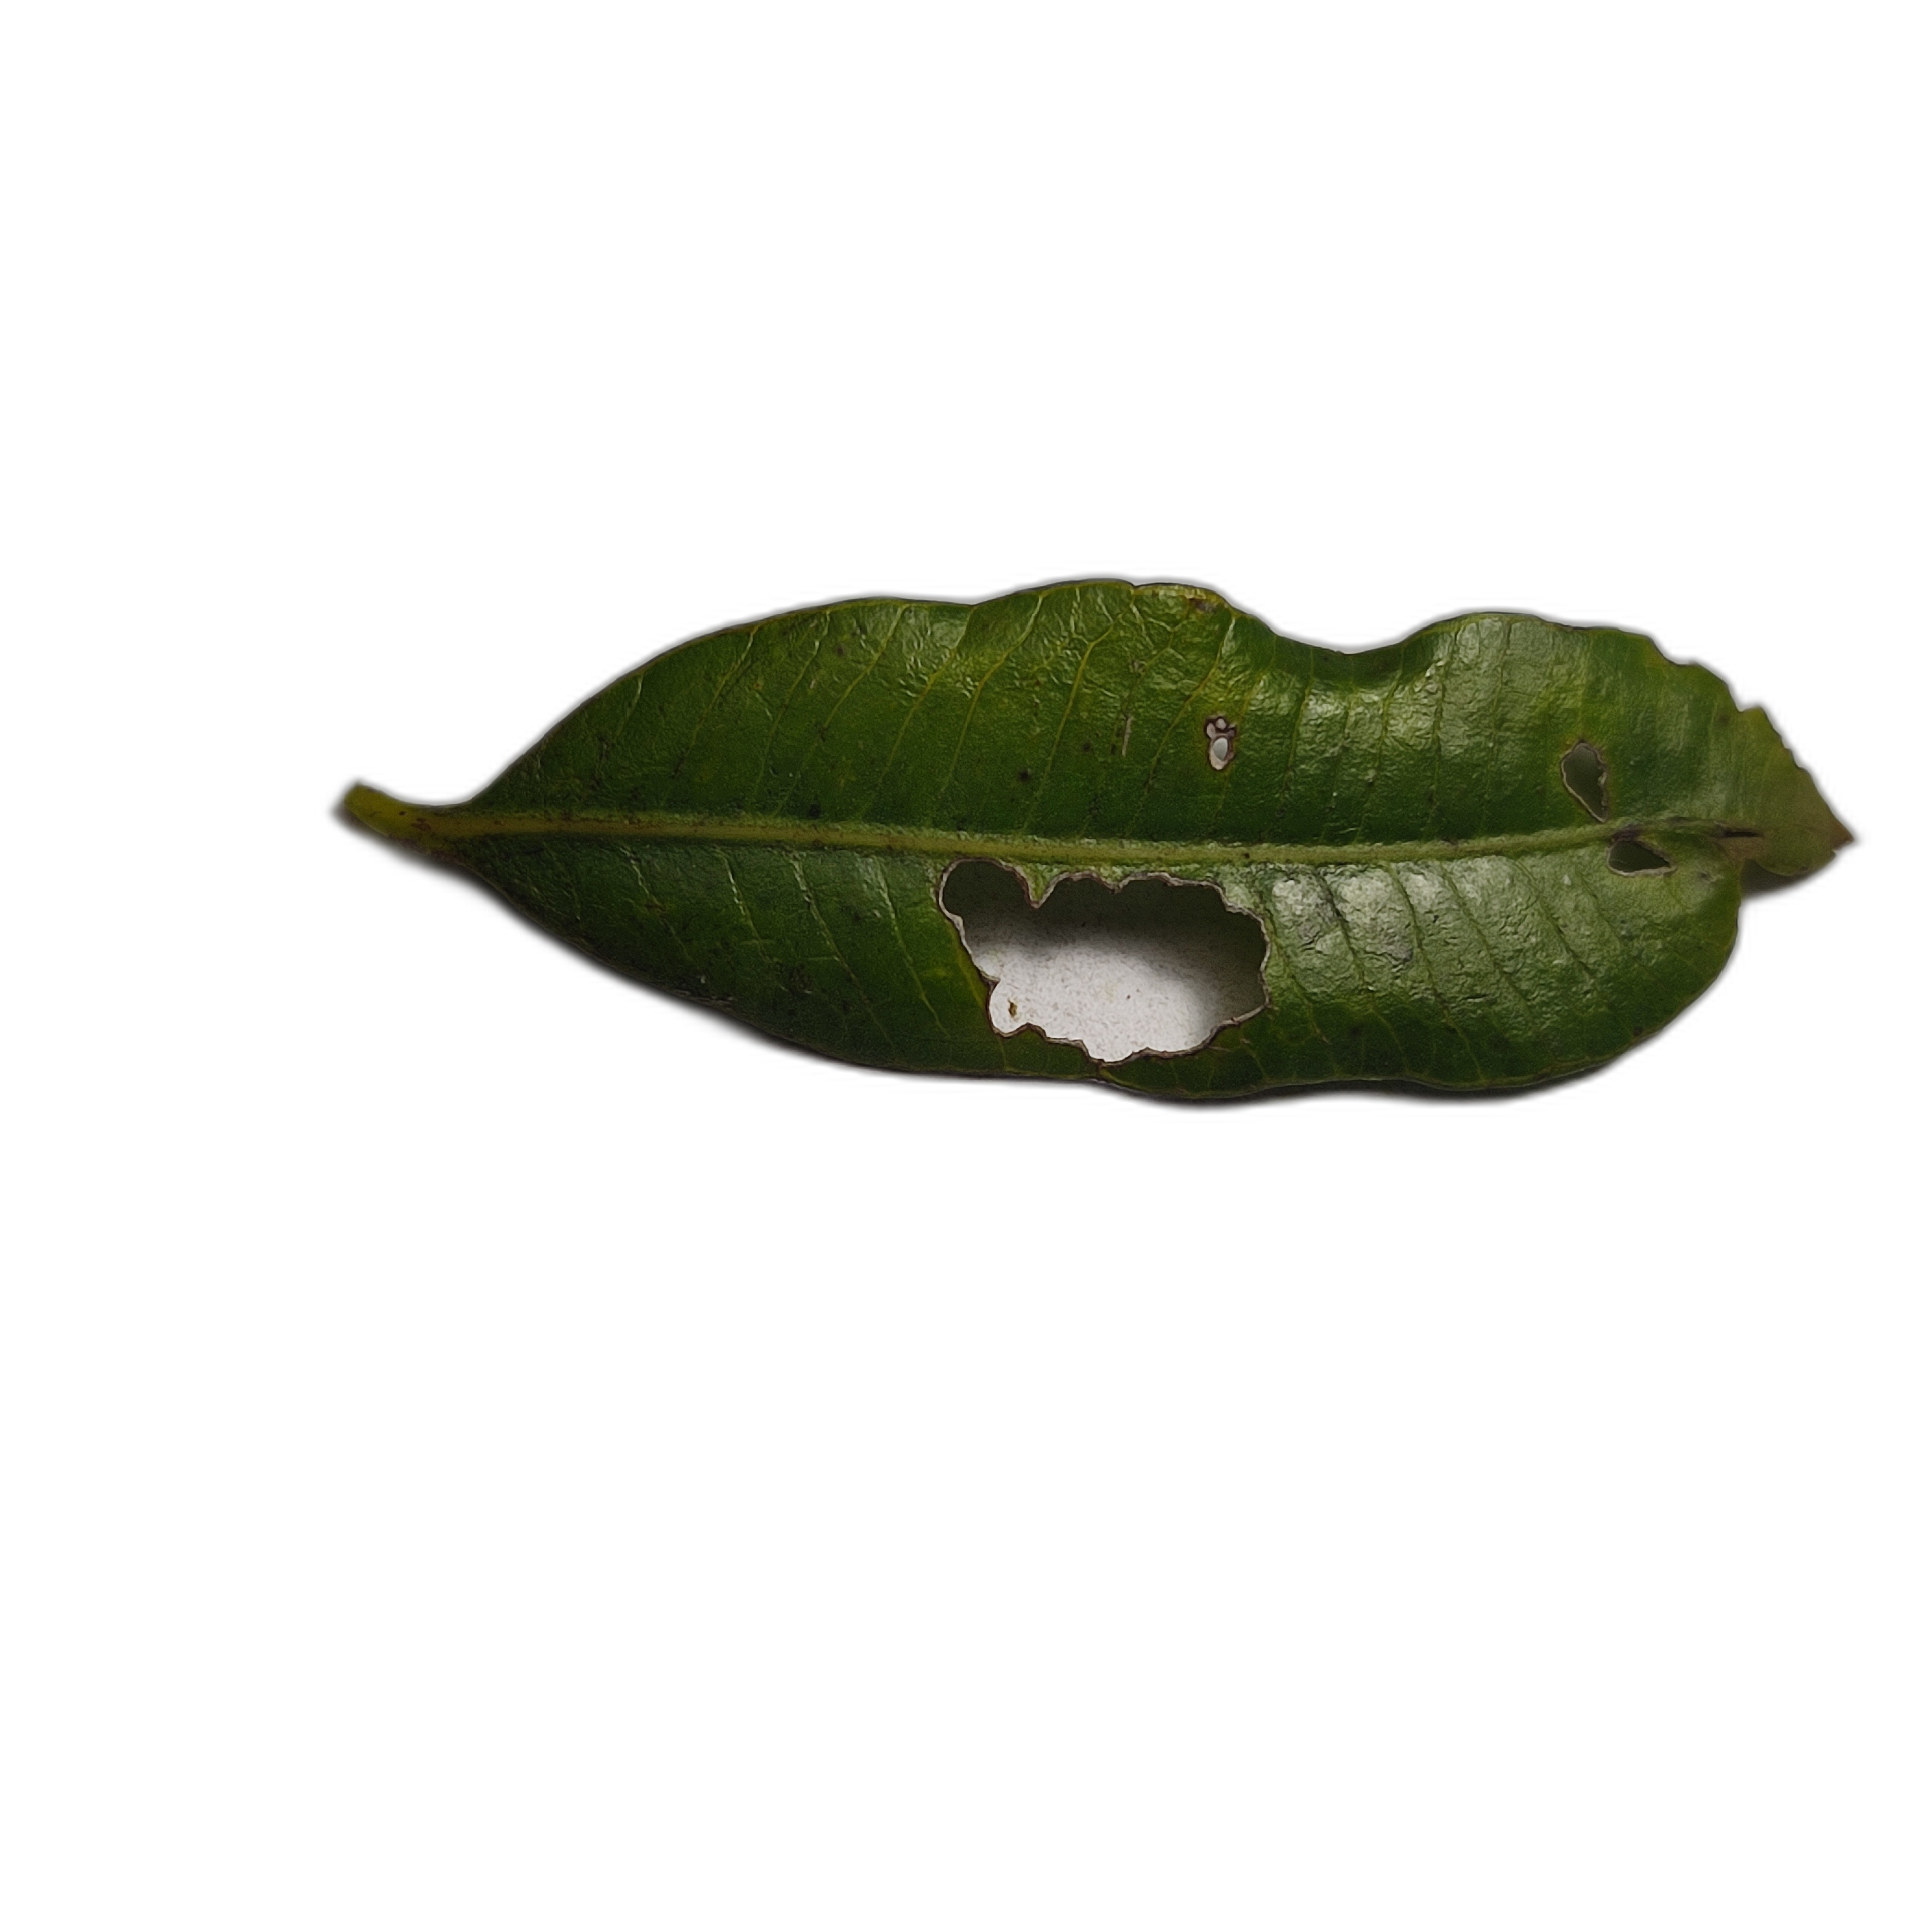
Label: not_healthy